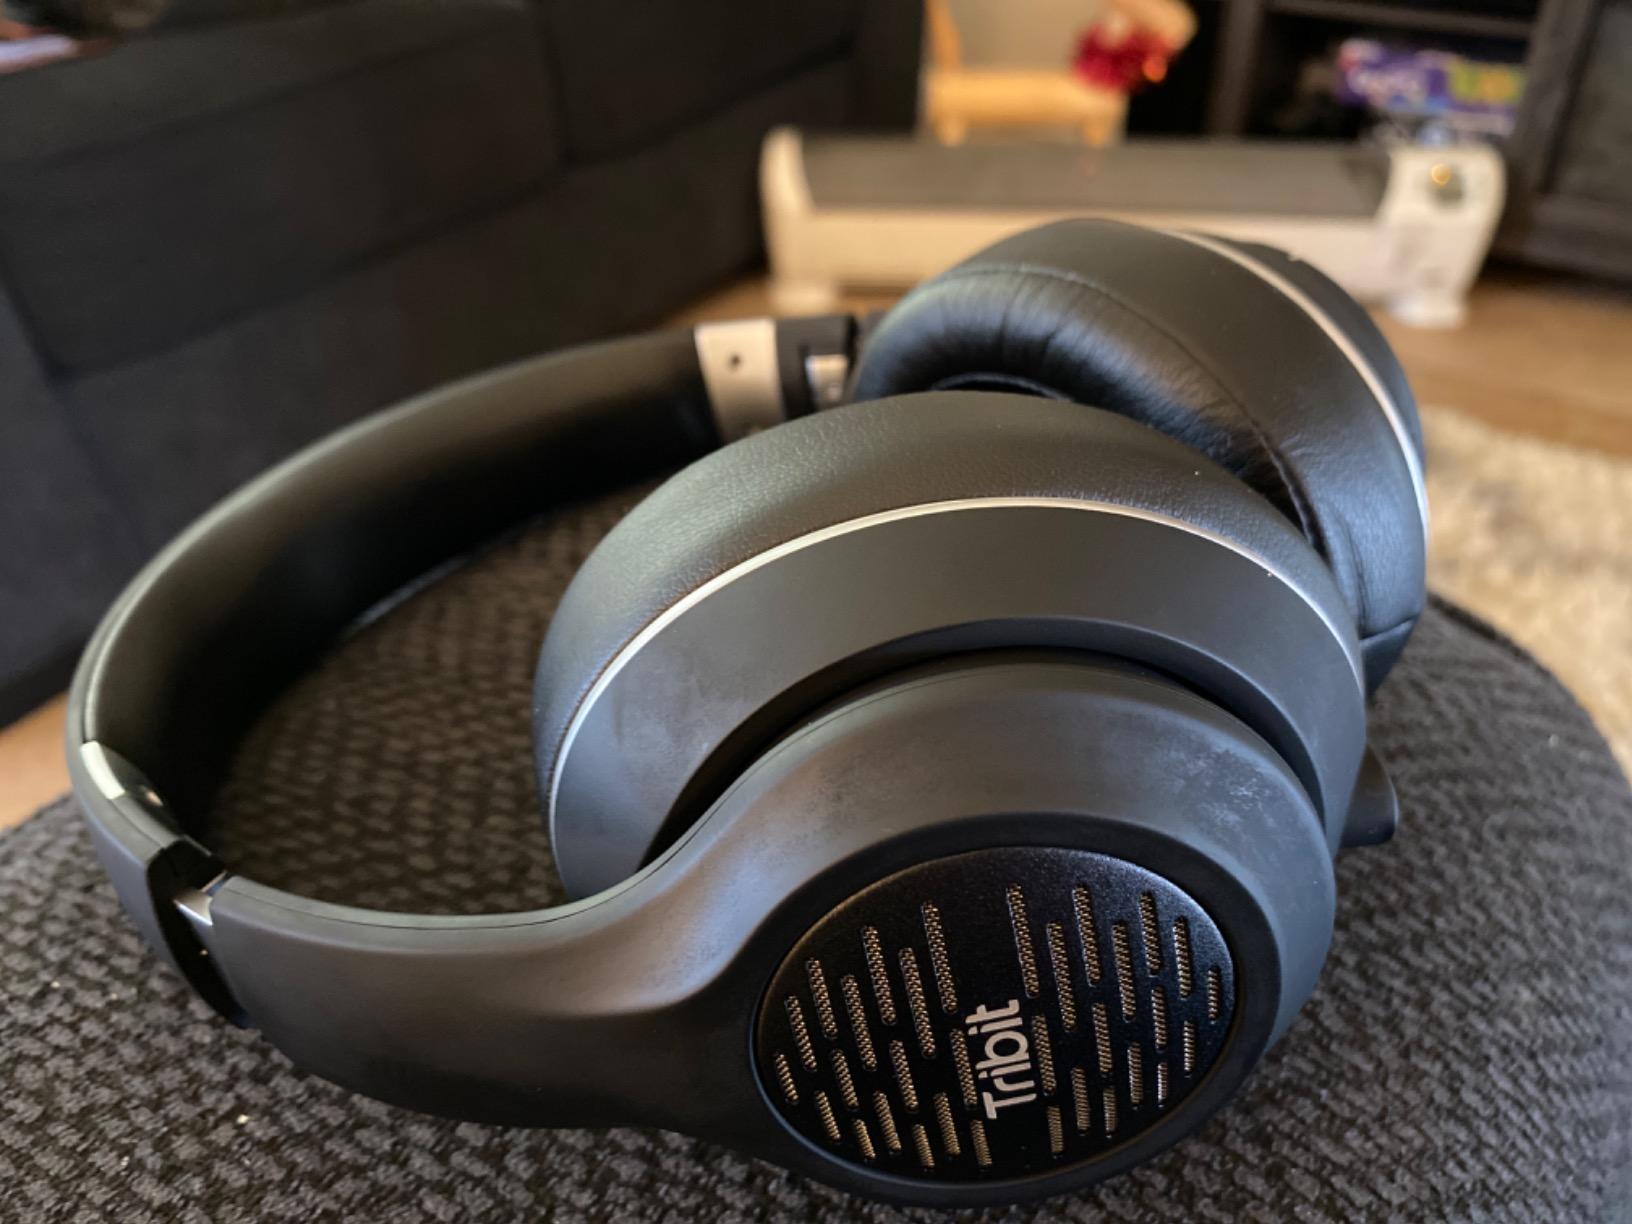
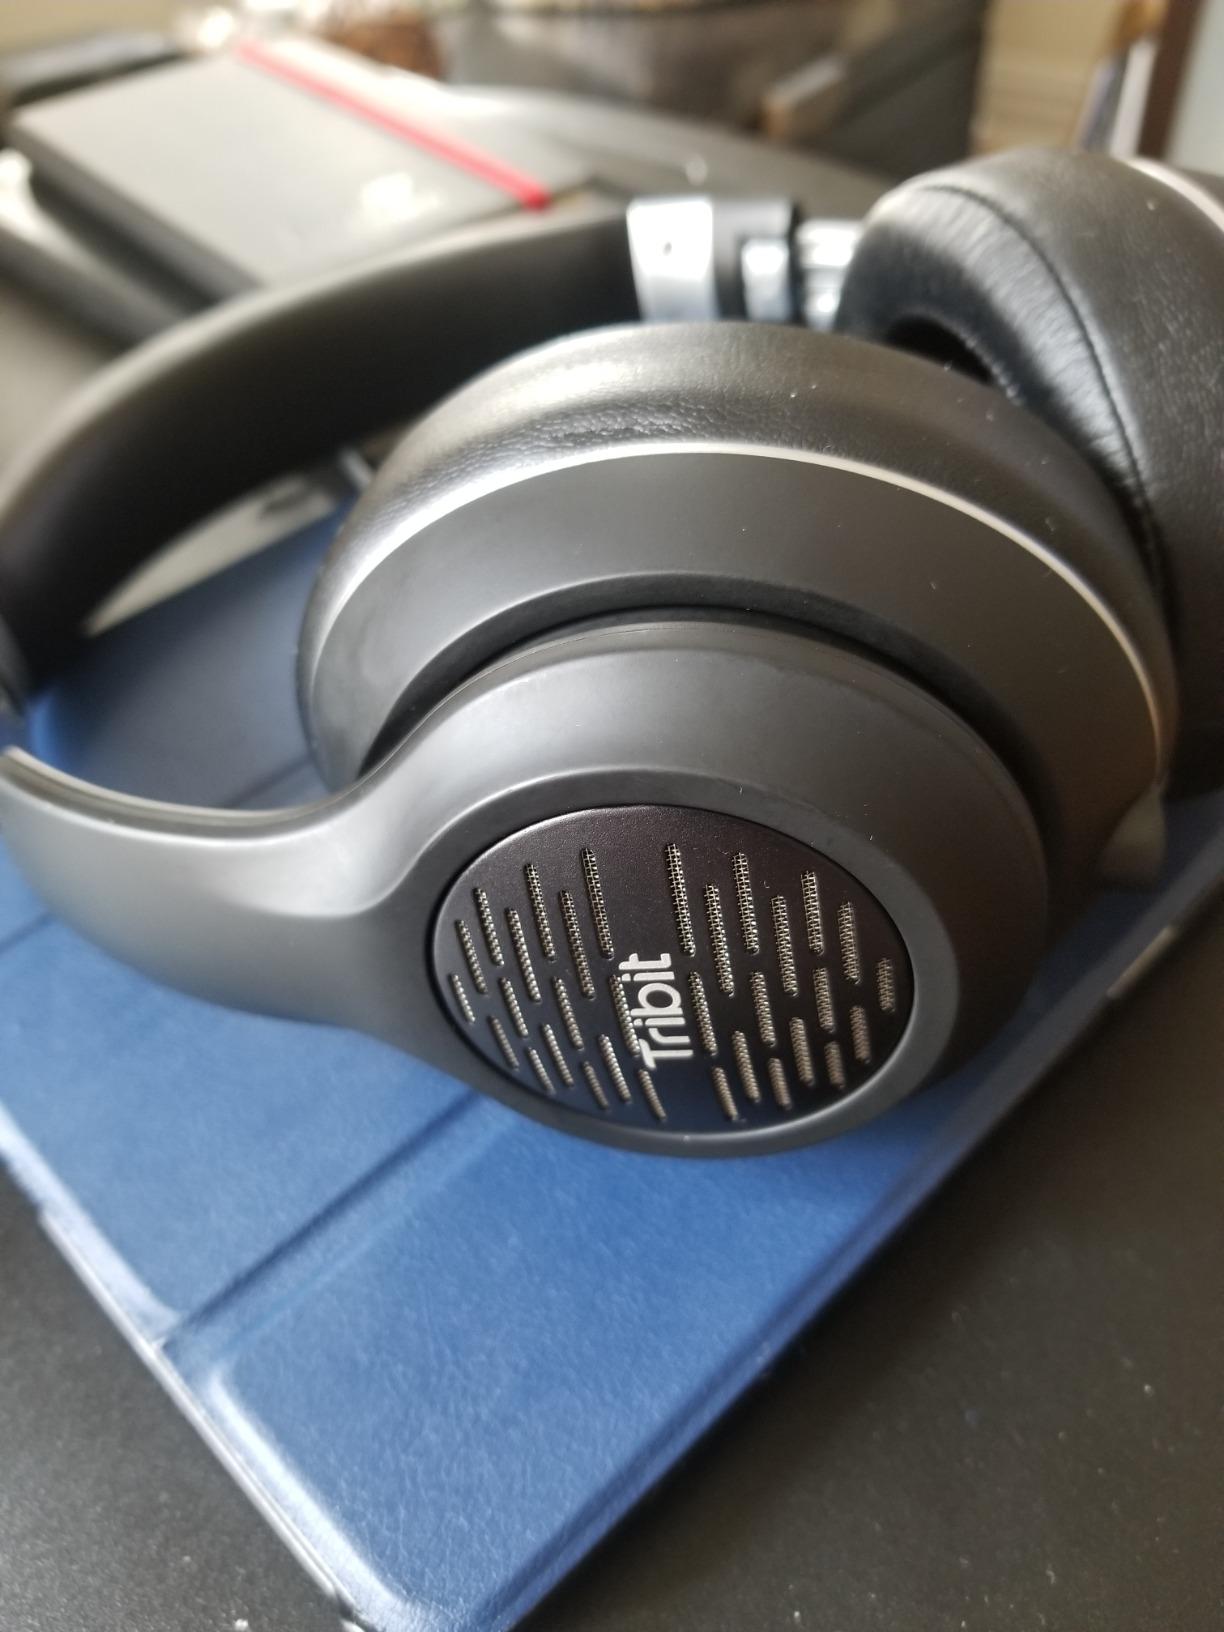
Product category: headphones
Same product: yes